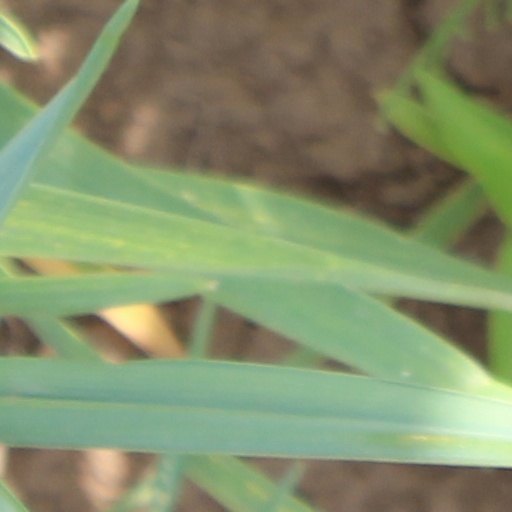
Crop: wheat